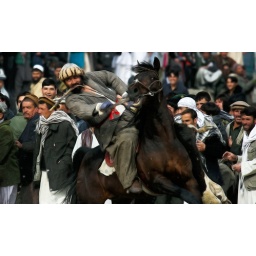
Buskashi is a traditional Afghan sport. The fight over the dead goat is brutal for riders and horses alike.